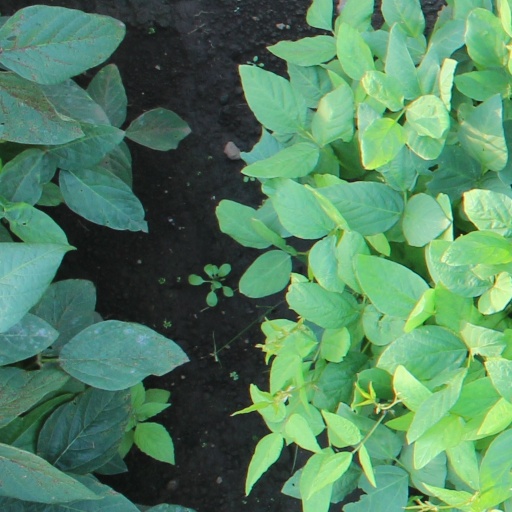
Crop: soybean